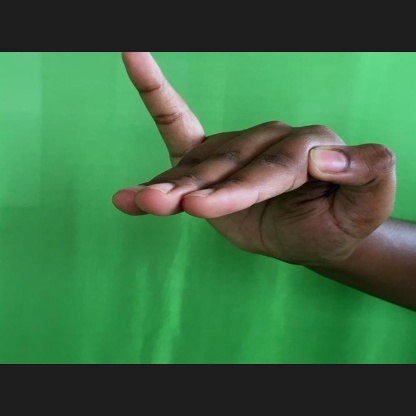
Mudra: Hamsapaksha